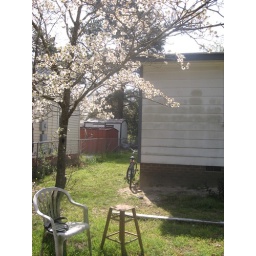
My house, dogwood infront of my window blooms in the spring :) my bike (now rusted)